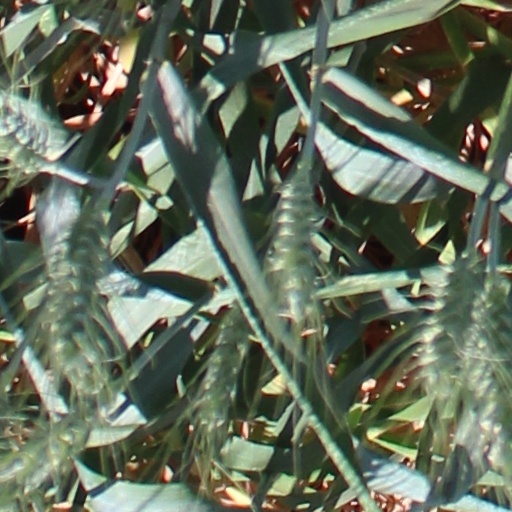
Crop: wheat